Cold Steel (2011 film)

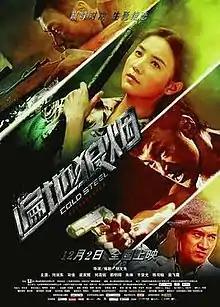

Cold Steel is a Chinese action film directed by David Wu. It was originally titled "Bian di lang yan" and was released in Hong Kong on December 2, 2011.